1956 1000 km Buenos Aires

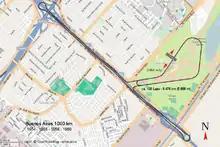
Circuit Callejero - Buenos Aires 1000km (1954)

The 1956 1000 km Buenos Aires took place on 29 January, on the Autódromo Municipal-Avenida Paz, (Buenos Aires, Argentina). It was the third running of the race, and once again, it was opening round of the F.I.A. World Sports Car Championship. For this event, a longer section of the Autopista General Pablo Riccheri route was removed, returning the circuit to 9.476 km in length, as it was in 1954.